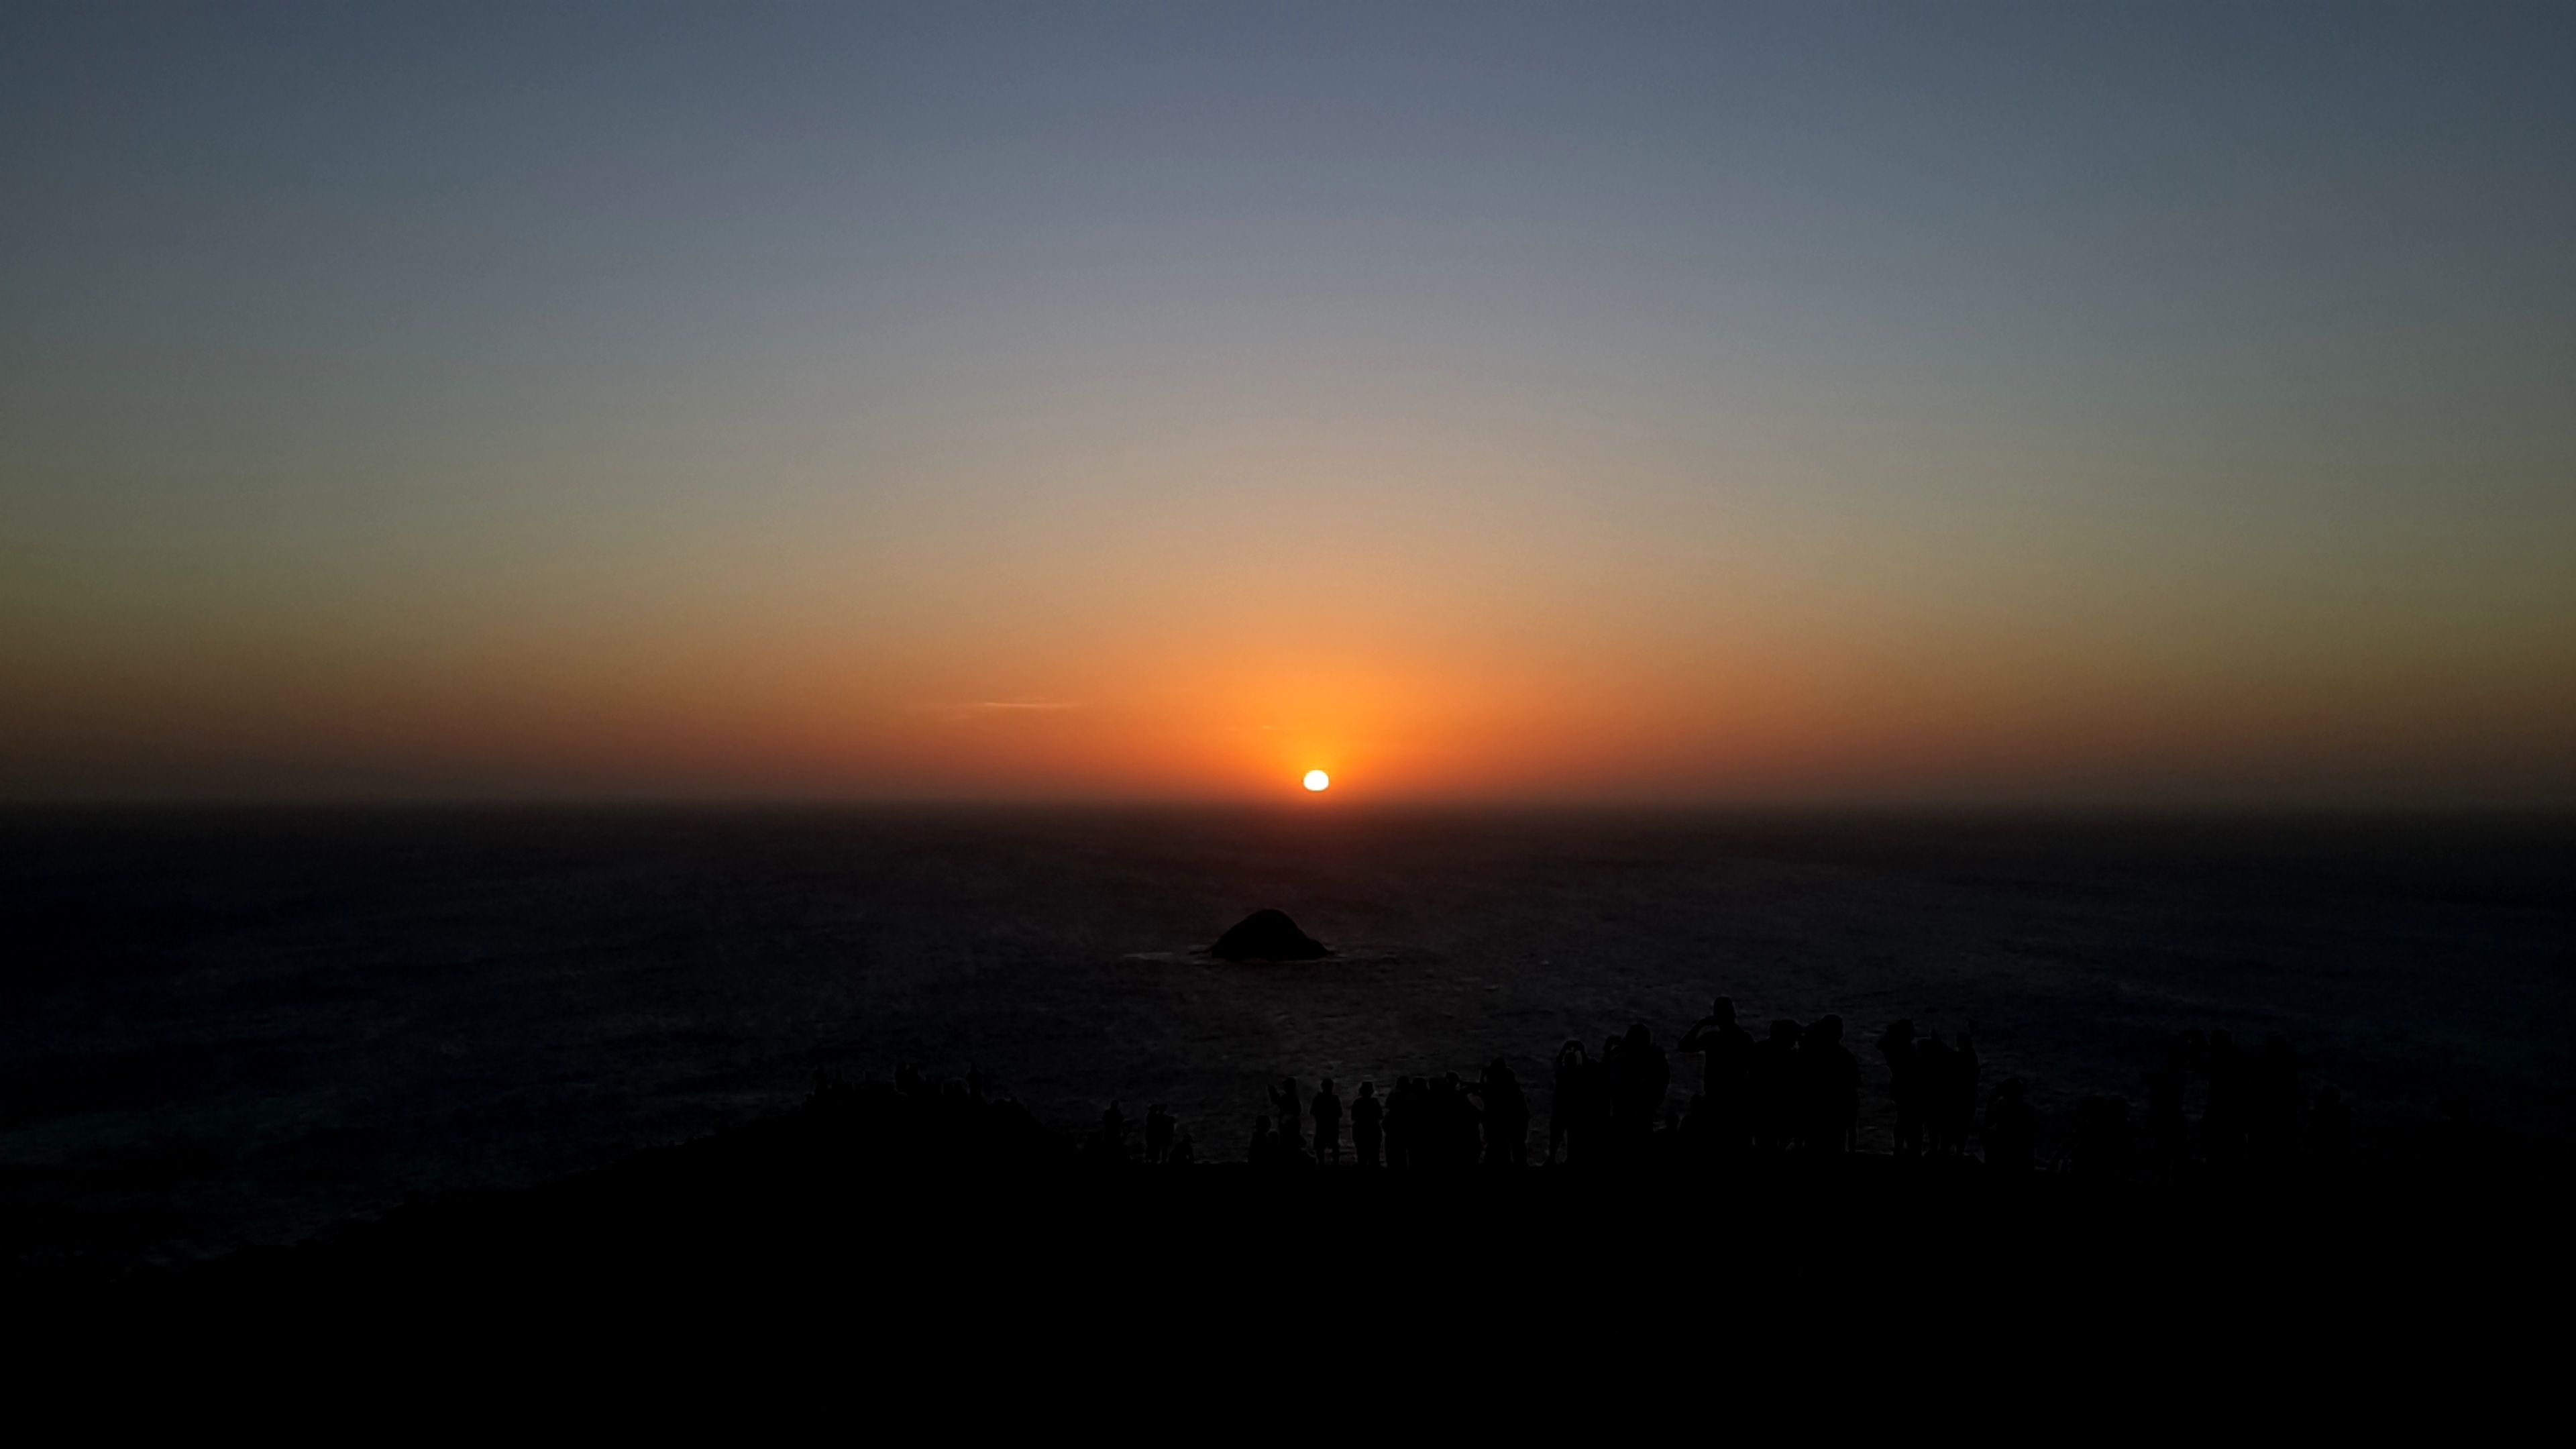
horizon, mountain, sky, sun, sunrise, sunset, sunlight, morning, dawn, atmosphere, dusk, evening, afterglow, atmospheric phenomenon, cabodelavela